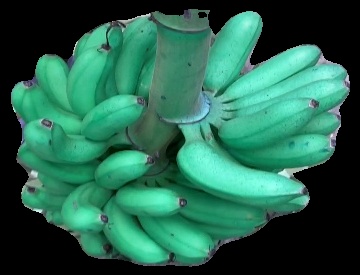
Variety: rasbale
Grade: grade1